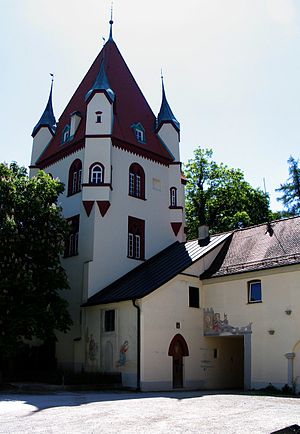
Geltendorf
Ved landsbyen Kaltenberg ligger Schloss Kaltenberg.
Geltendorf er en kommune i Landkreis Landsberg am Lech, Regierungsbezirk Oberbayern i den tyske delstat Bayern.